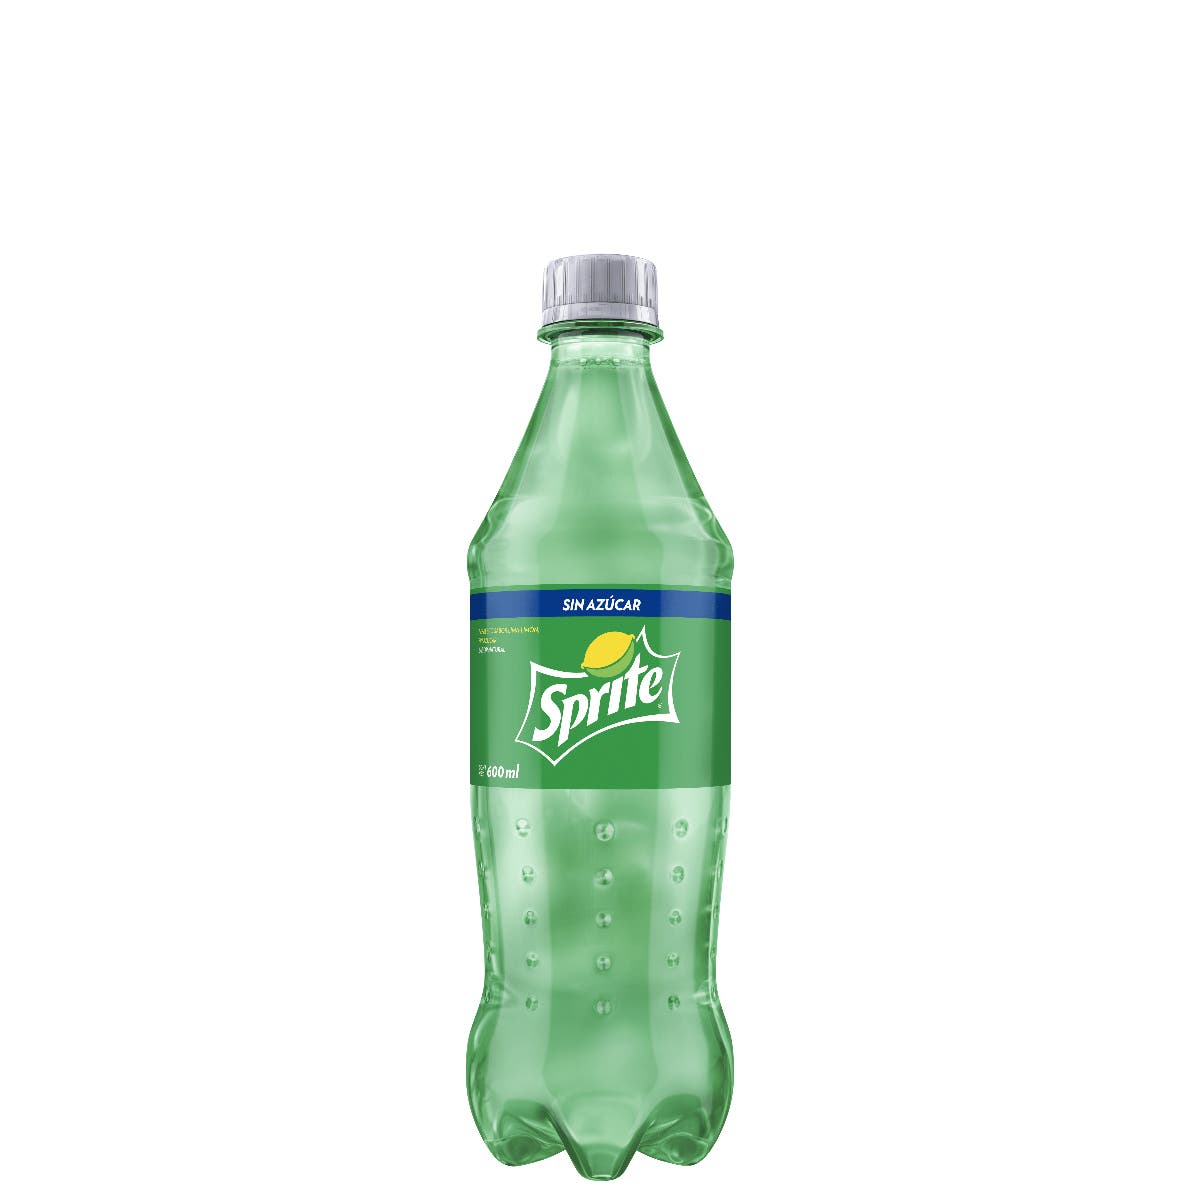
A Sprite sugar free soda in a 600-milliliters plastic bottle